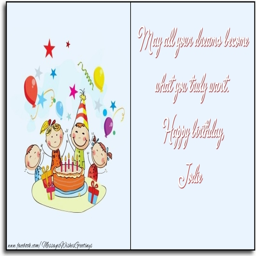
greetings cards for birthday - may all your dreams become what you truly want .